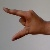
The image shows a hand gesture representing the letter 'Z' in Indian Sign Language.